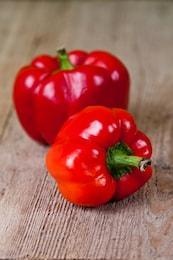
Label: capsicum